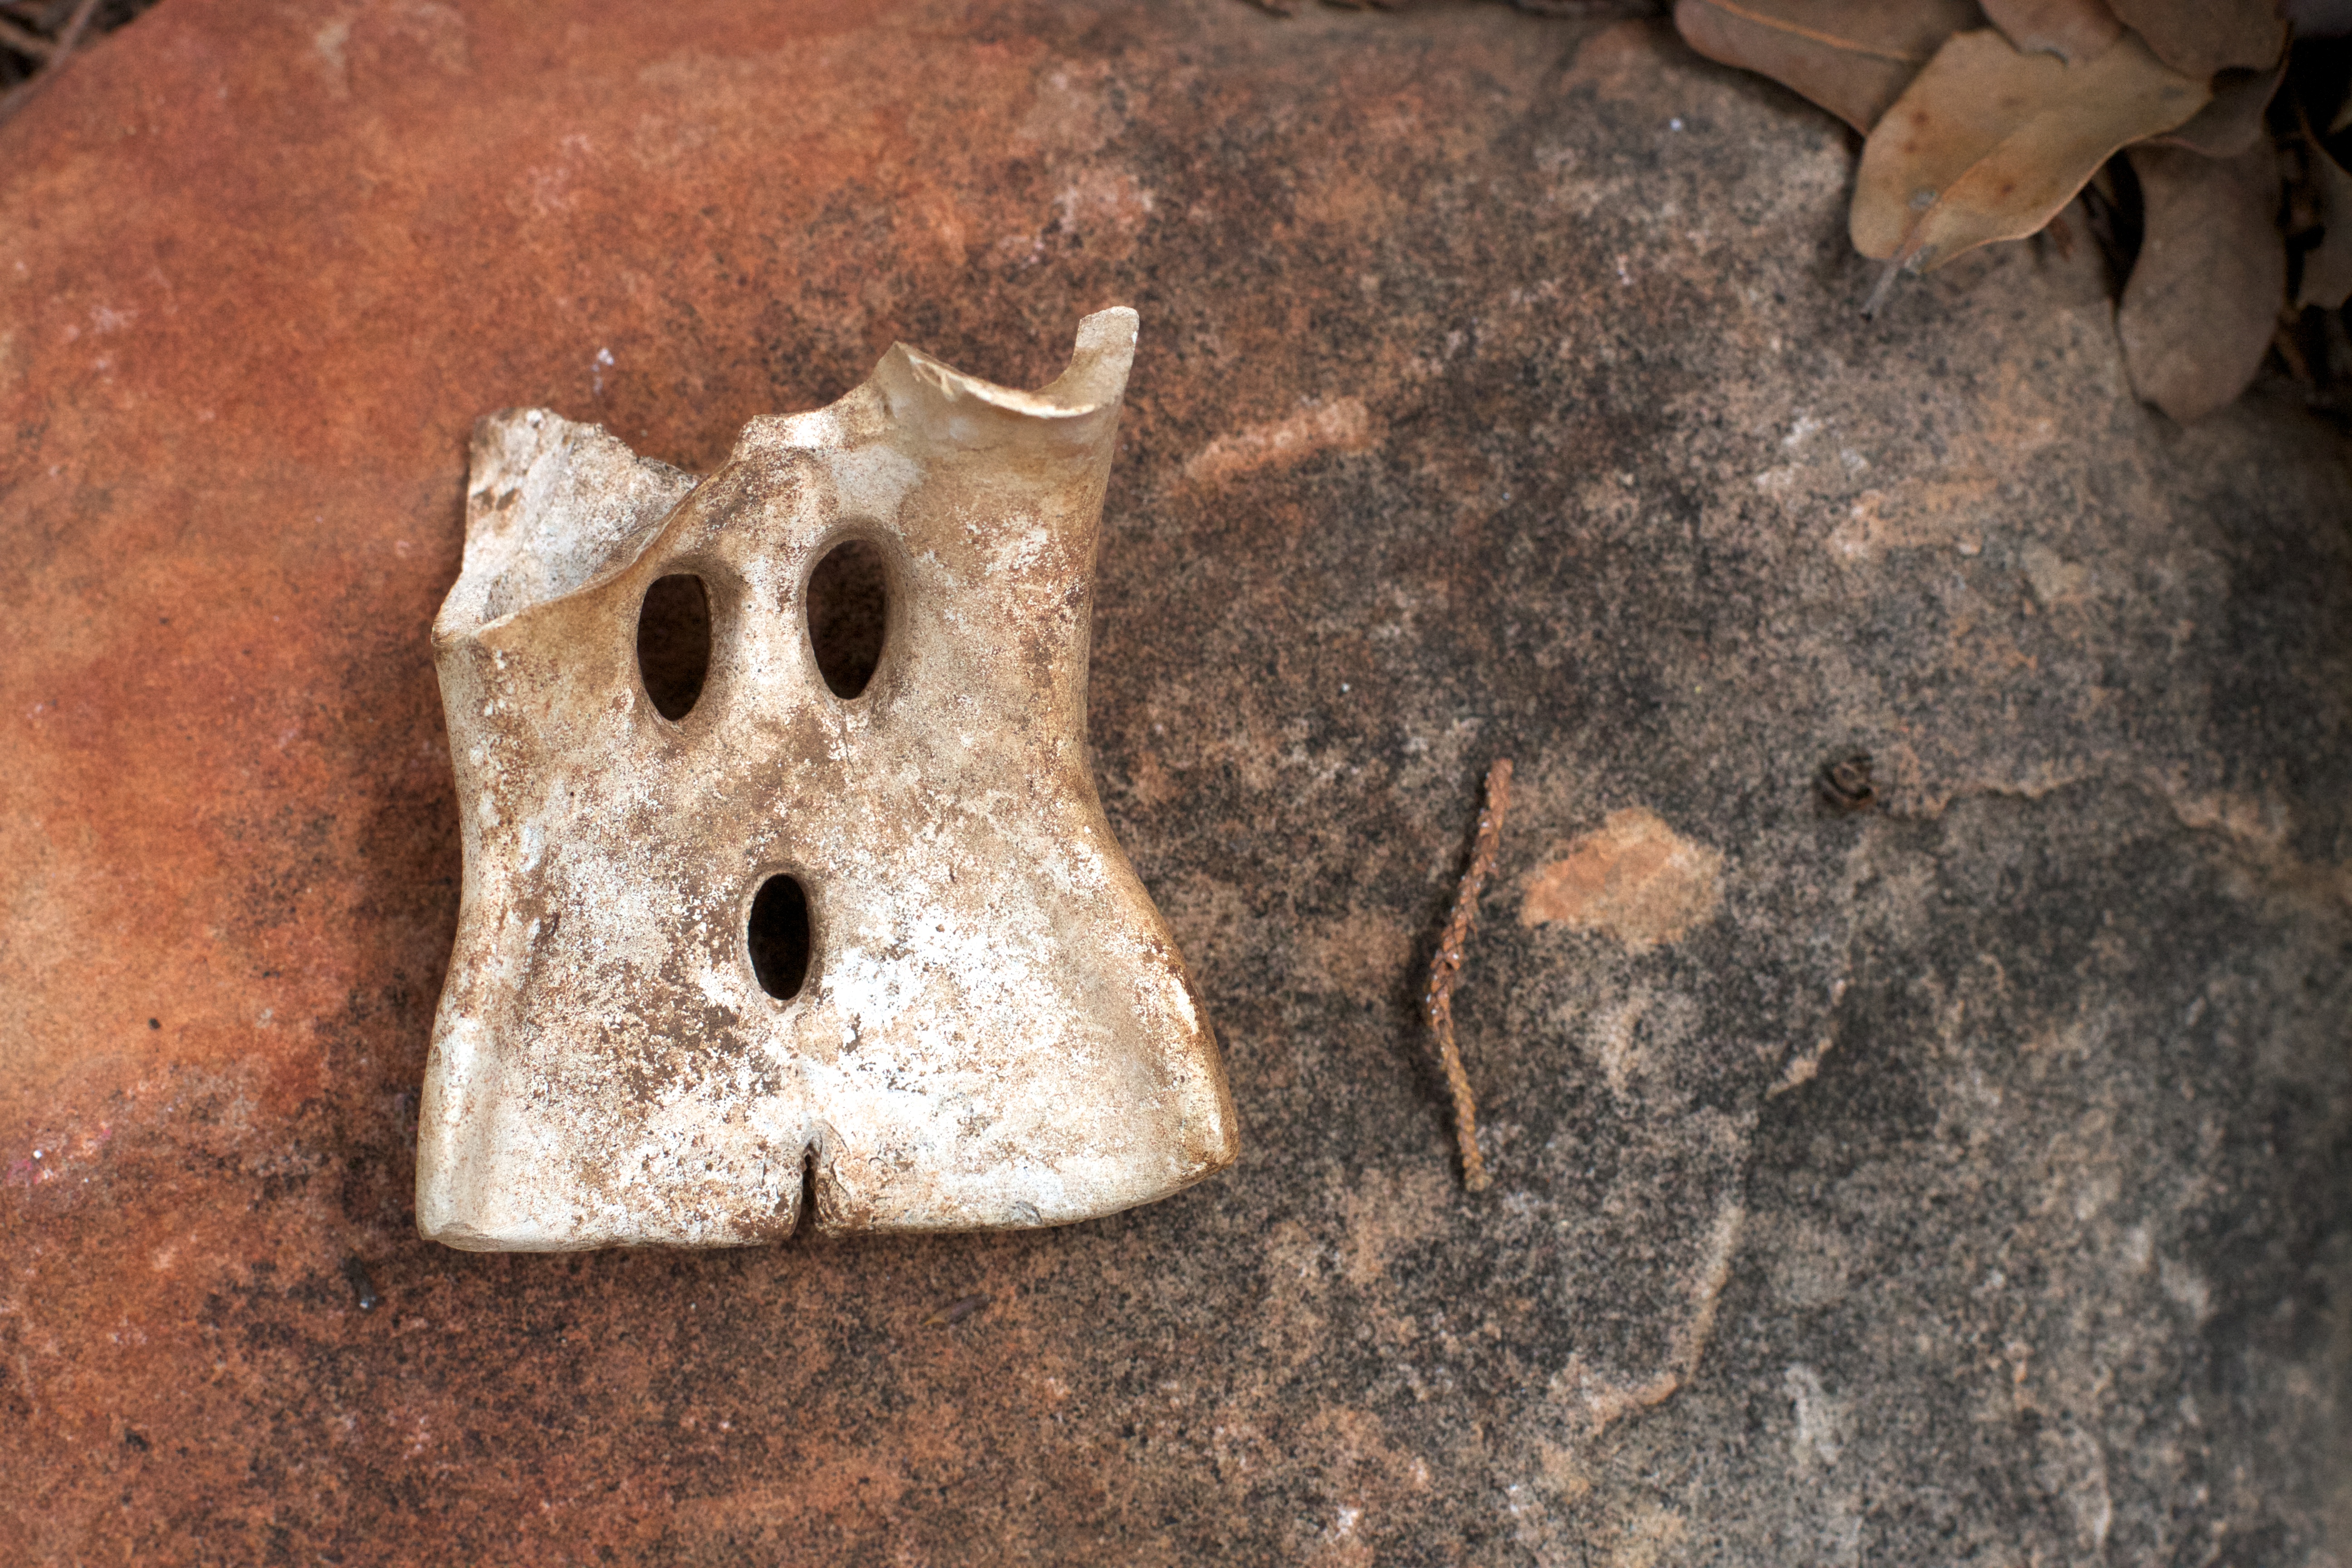
rock, organ, carving, ancient history